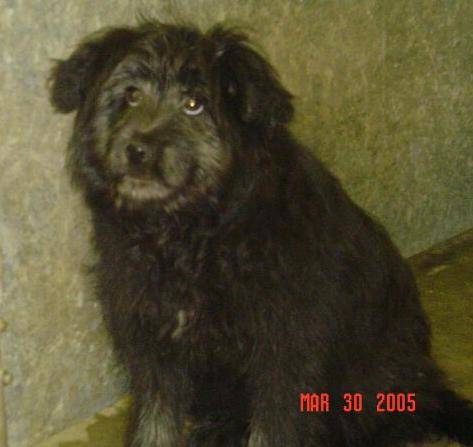
Label: dog